Dark Fire (Feehan novel)

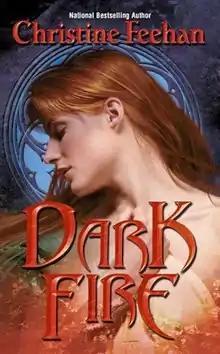
First edition

Dark Fire is the sixth book in the paranormal/romance series Dark Series by American author Christine Feehan. It is the second book in a trilogy written within the Dark Series, and it starts several months after the events in "Dark Challenge".